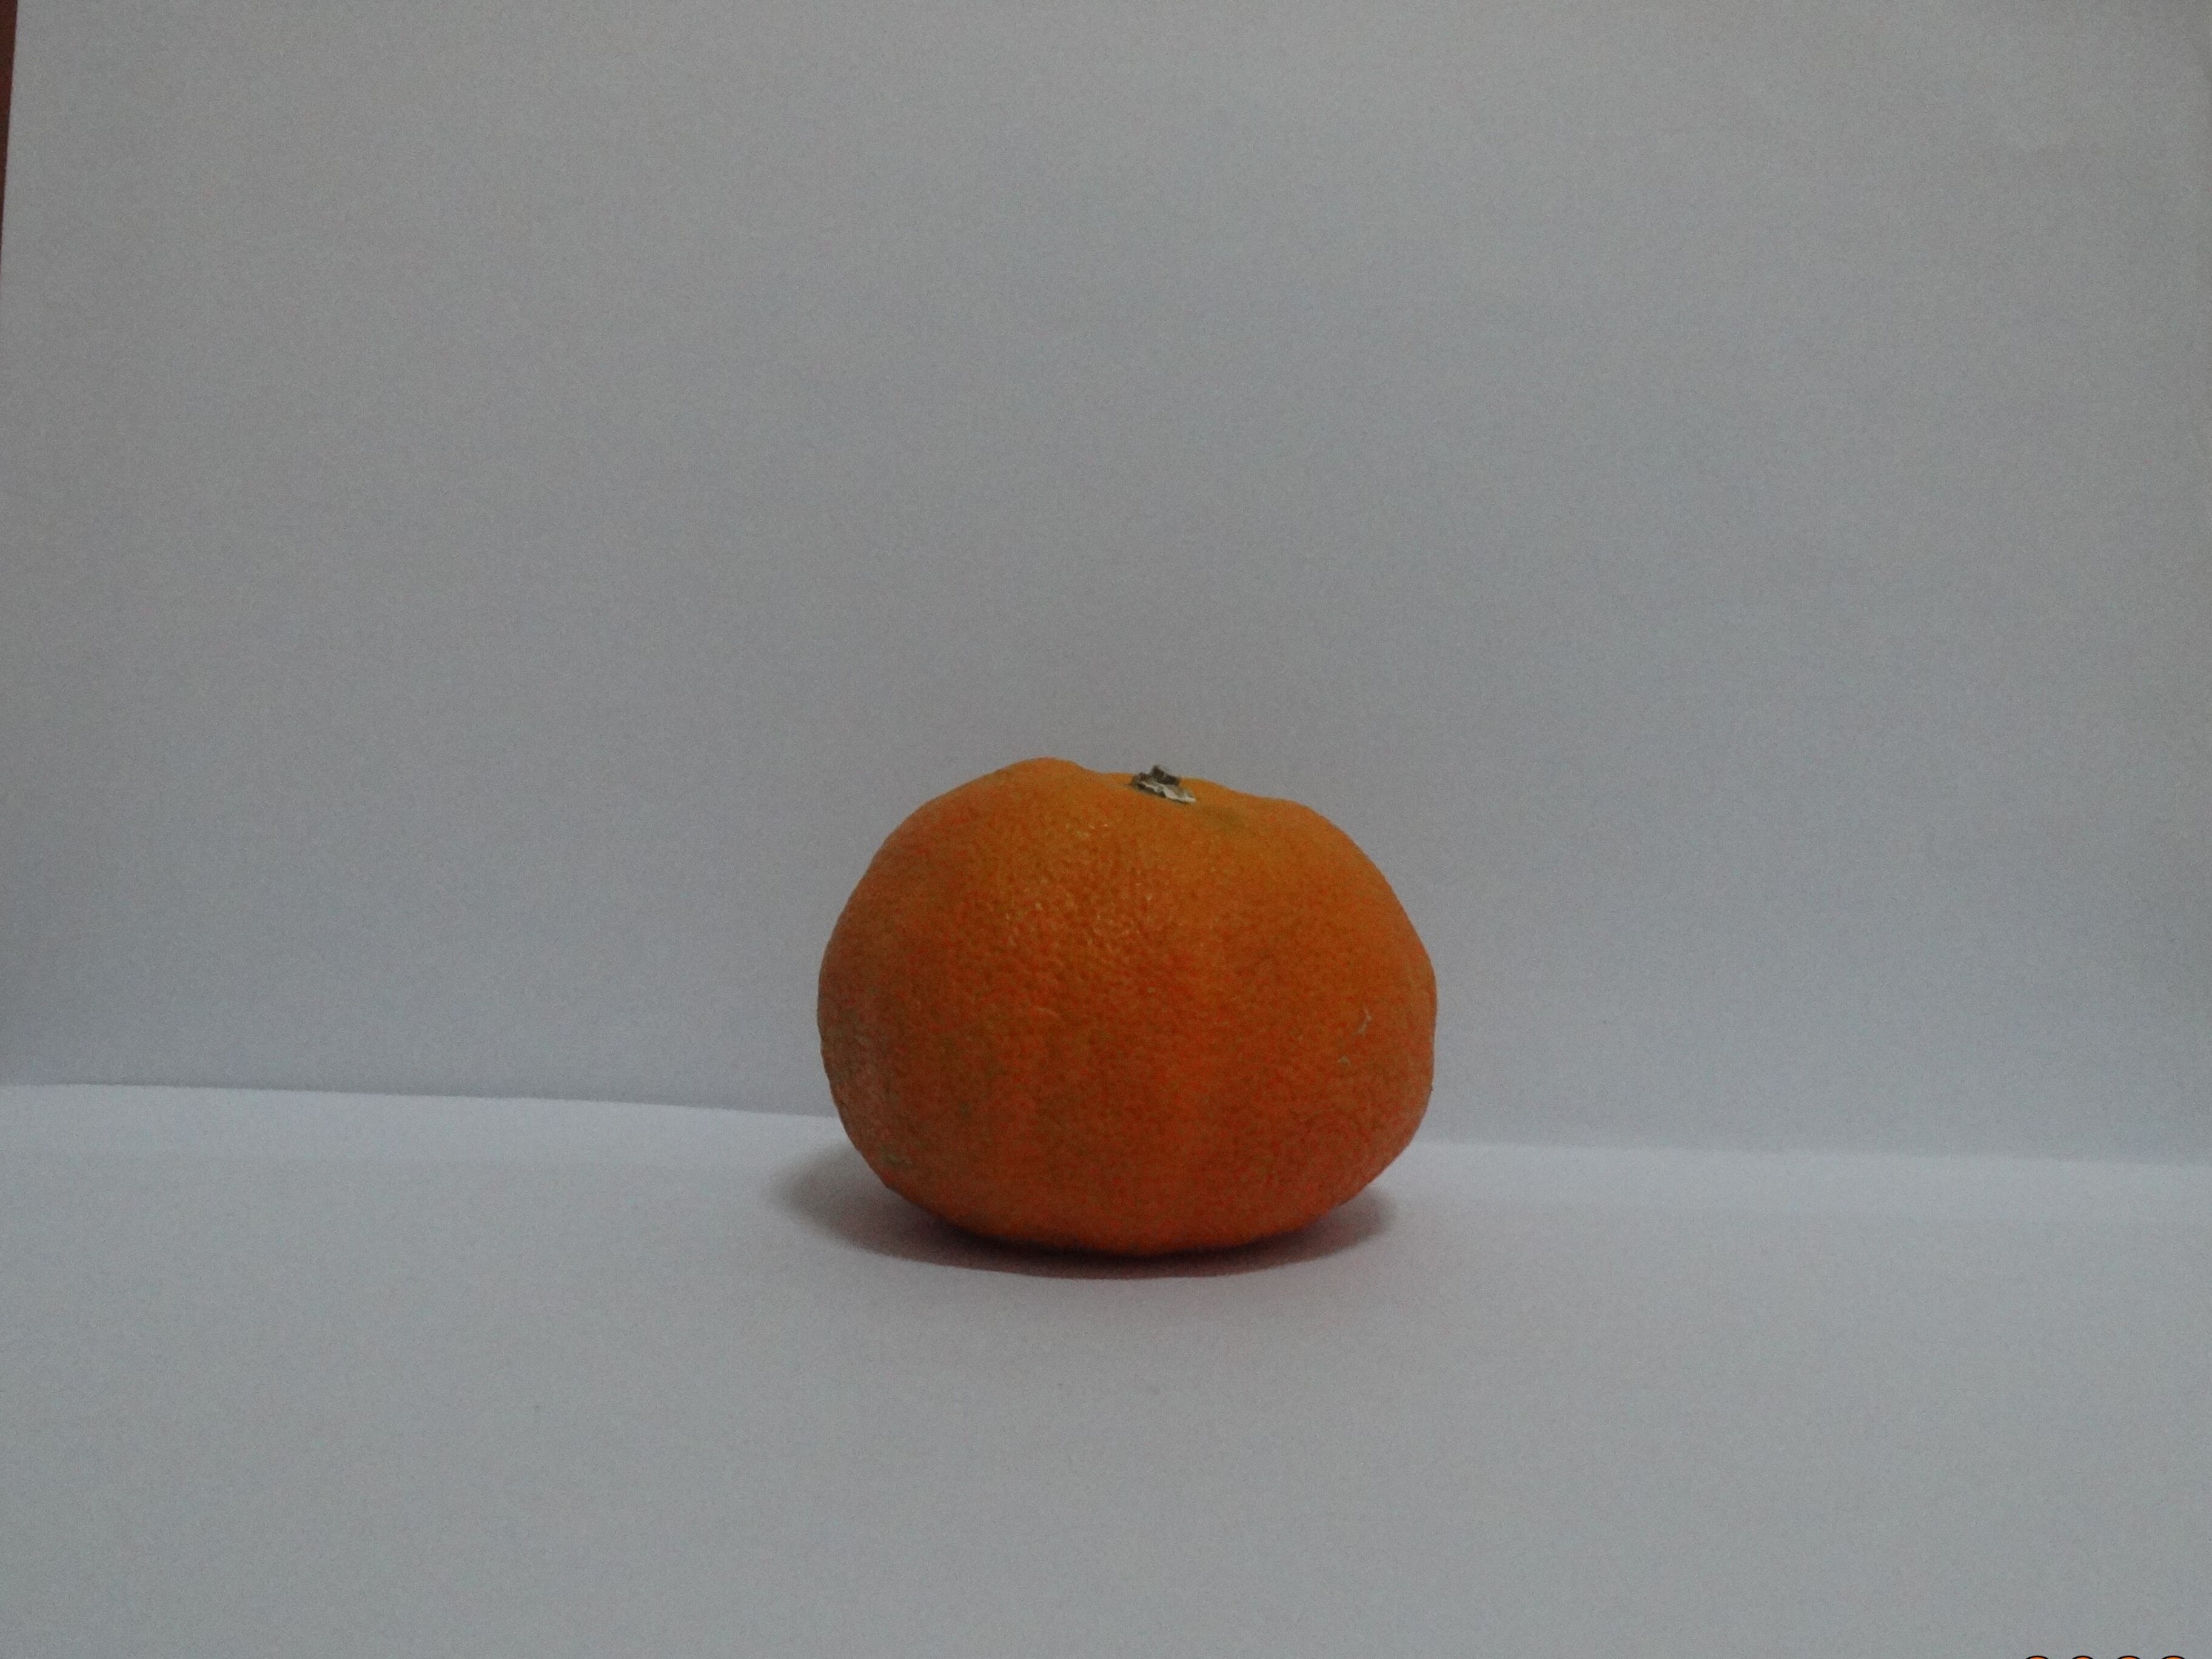
Citrus fruit variety: murcott